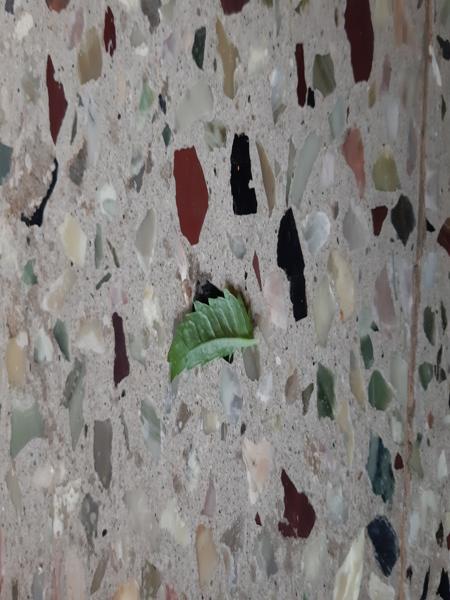
Plant: Marigold